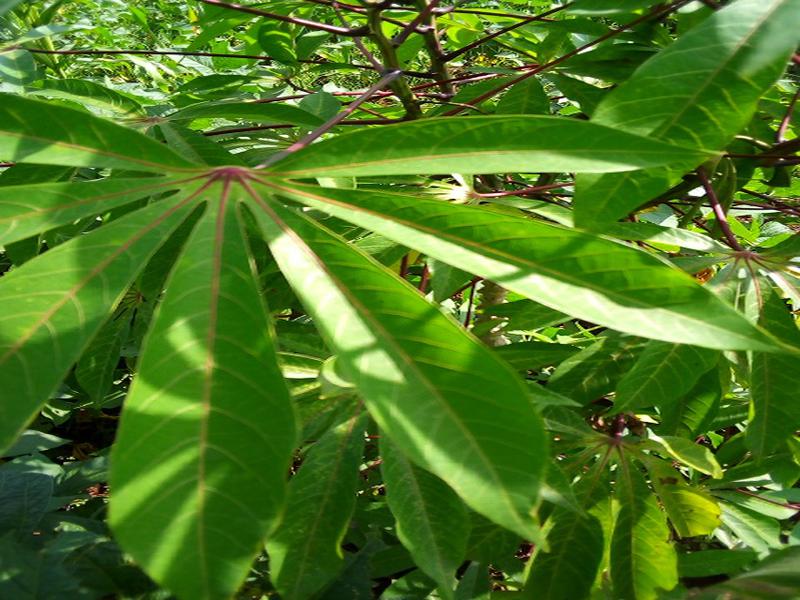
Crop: cassava
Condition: healthy